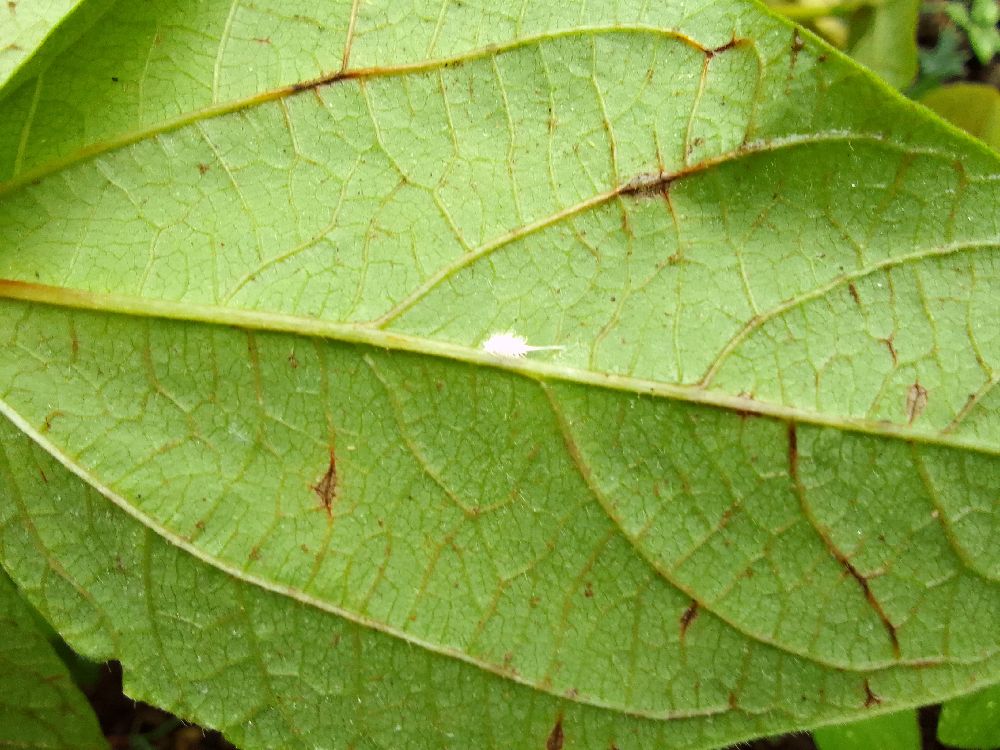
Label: anthracnose